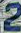
Number: 2